Woodland Cemetery (Des Moines, Iowa)

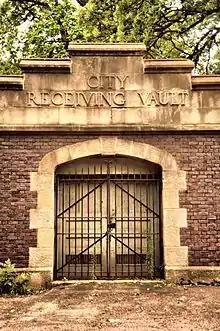
Brick and stone arched door with iron gate, sign above says CITY RECEIVING VAULT.

Within the grounds are subsections. These include St. Ambrose Cemetery (relocated from elsewhere in Des Moines in 1866), the Emmanuel Jewish Cemetery founded in 1871, and an Independent Order of Odd Fellows Cemetery.